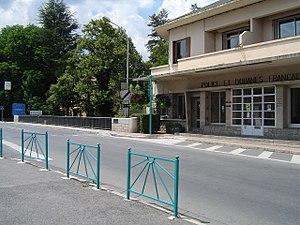
La frontière entre l'Espagne et la France est la frontière internationale terrestre et maritime séparant les deux pays, de l'Atlantique à la Méditerranée. Courant sur 623 kilomètres le long des Pyrénées, et interrompue par la principauté d'Andorre, c'est la plus longue frontière terrestre de la France métropolitaine.